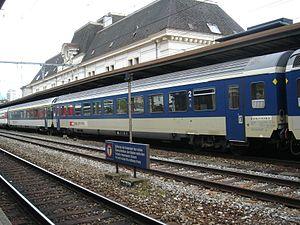
Les VU IV, pour voitures unifiées du type IV forment une classe de voitures ferroviaires standardisées utilisées en Suisse par les SBB-CFF-FFS. Elle a été introduite dès 1981.